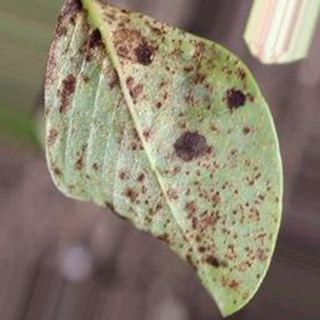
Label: groundnut_rust